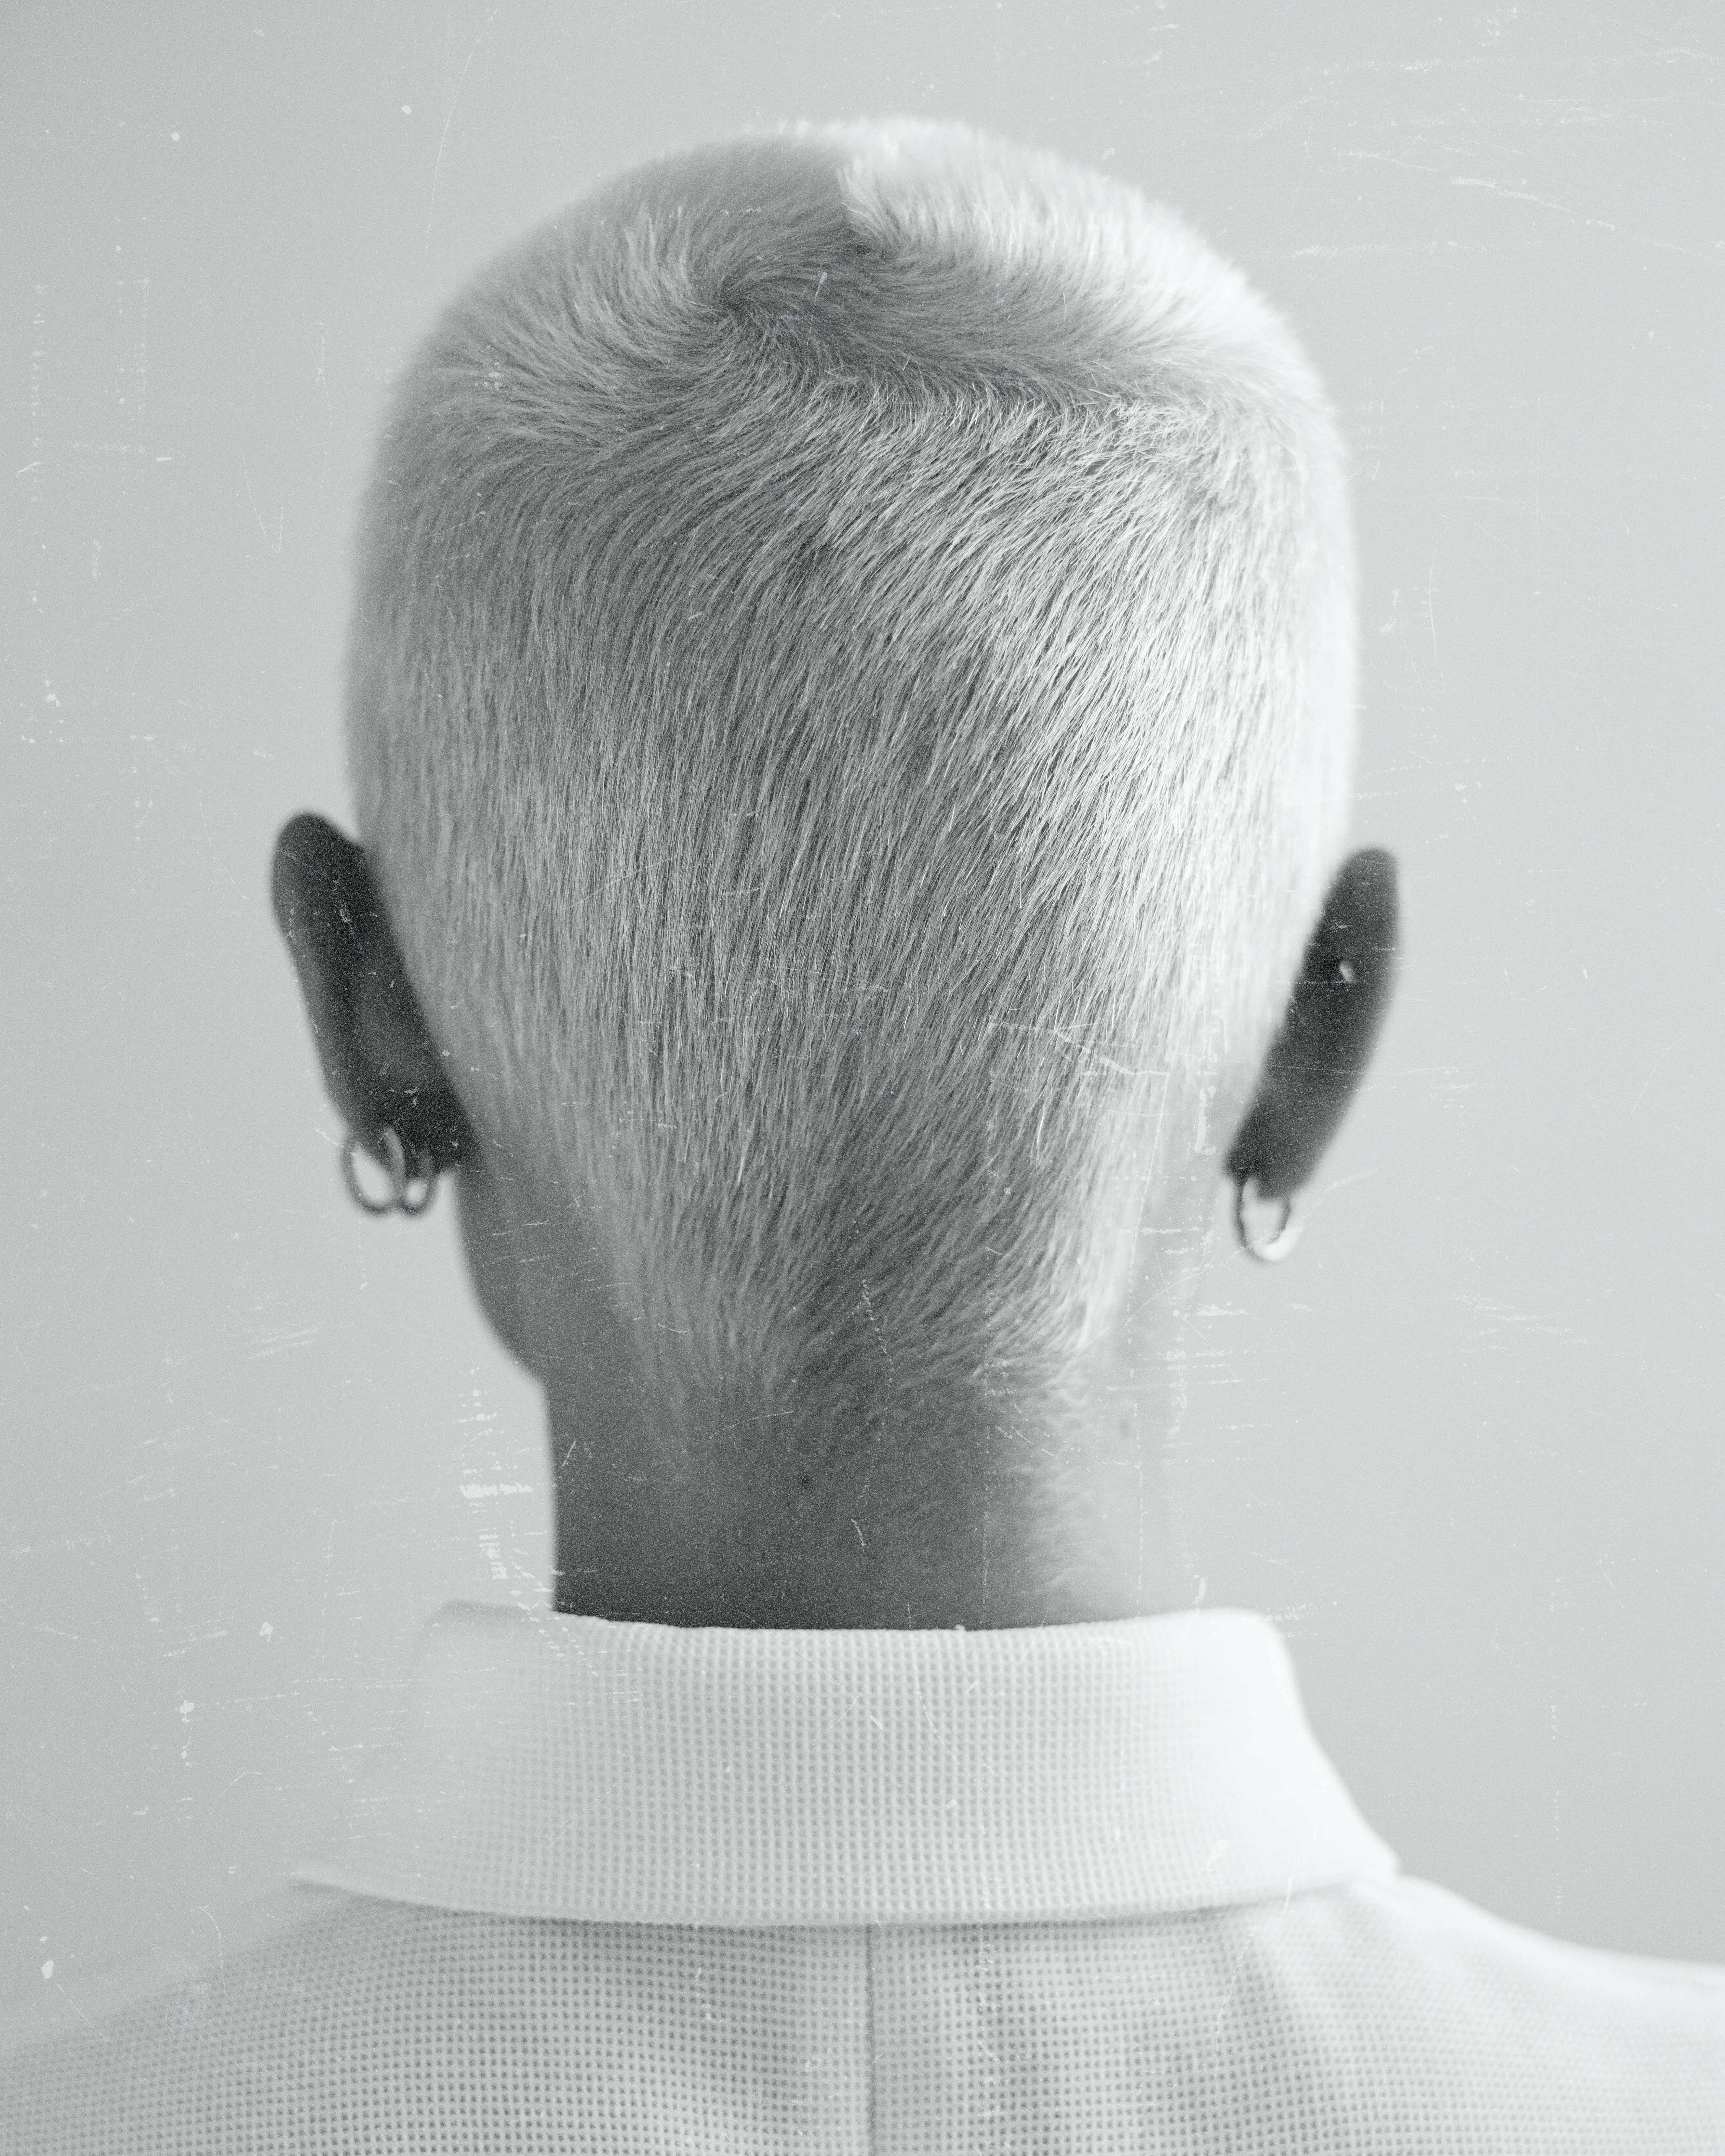
man, eye, eyelash, human body, jaw, ear, grey, black hair, audio equipment, monochrome photography, buzz cut, fashion accessory, art, monochrome, crew cut, t shirt, fashion design, back, portrait photography